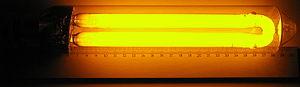
Une lampe à vapeur de sodium est une lampe à décharge pour laquelle la luminescence est produite dans une vapeur de sodium. On distingue les lampes à vapeur de sodium basse pression, qui émettent une lumière dont la couleur tire sur l'orange, et les lampes à vapeur de sodium haute pression, de couleur un peu plus jaune-orangé. Ces lampes sont couramment utilisées pour l'éclairage public.